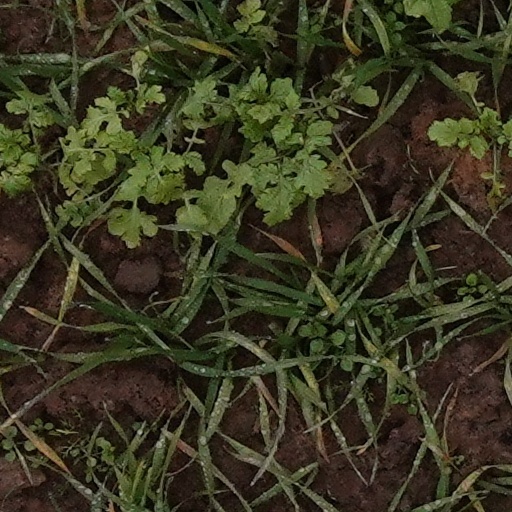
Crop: wheat